Alain Bruneel

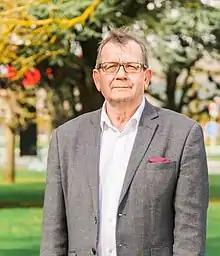

Alain Bruneel (born 7 March 1952 in Tourcoing) is a French politician. A member of the Communist Party (PCF), he represented Nord's 16th constituency in the French National Assembly from 2017 until 2022.